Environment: real
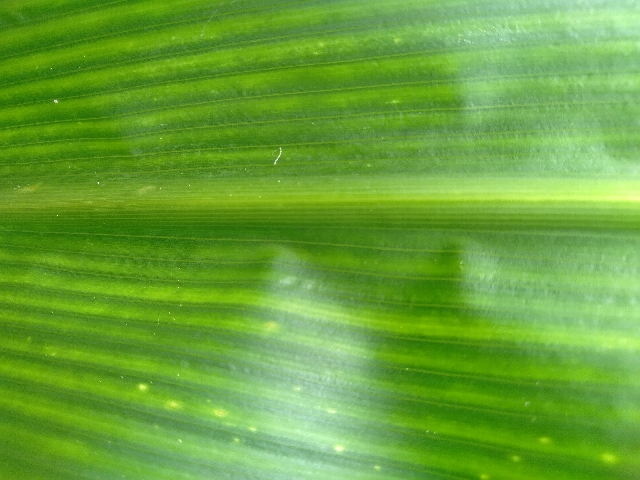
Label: lethal_necrosis